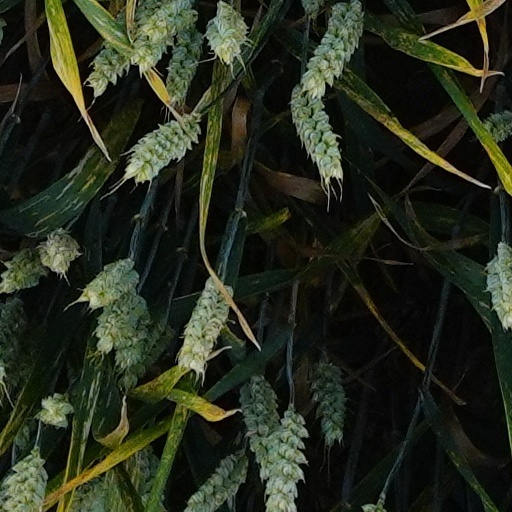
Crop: wheat